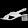
Label: Sandal